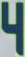
Number: 4